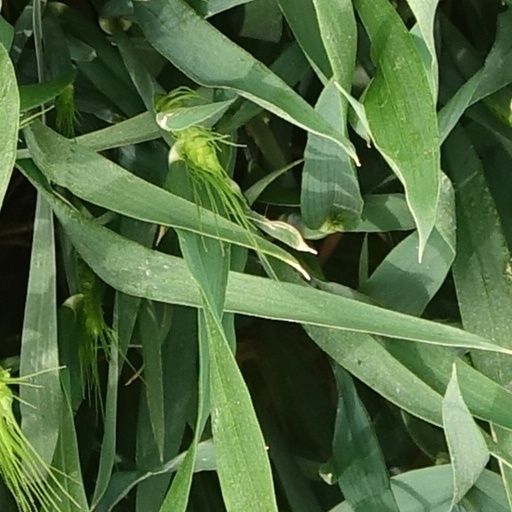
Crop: wheat